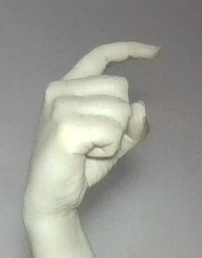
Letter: ra